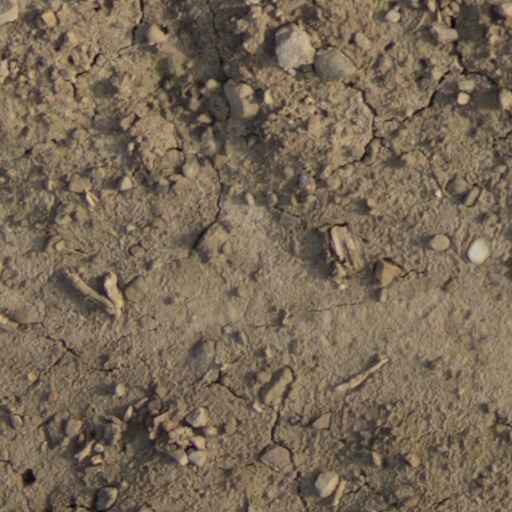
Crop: wheat